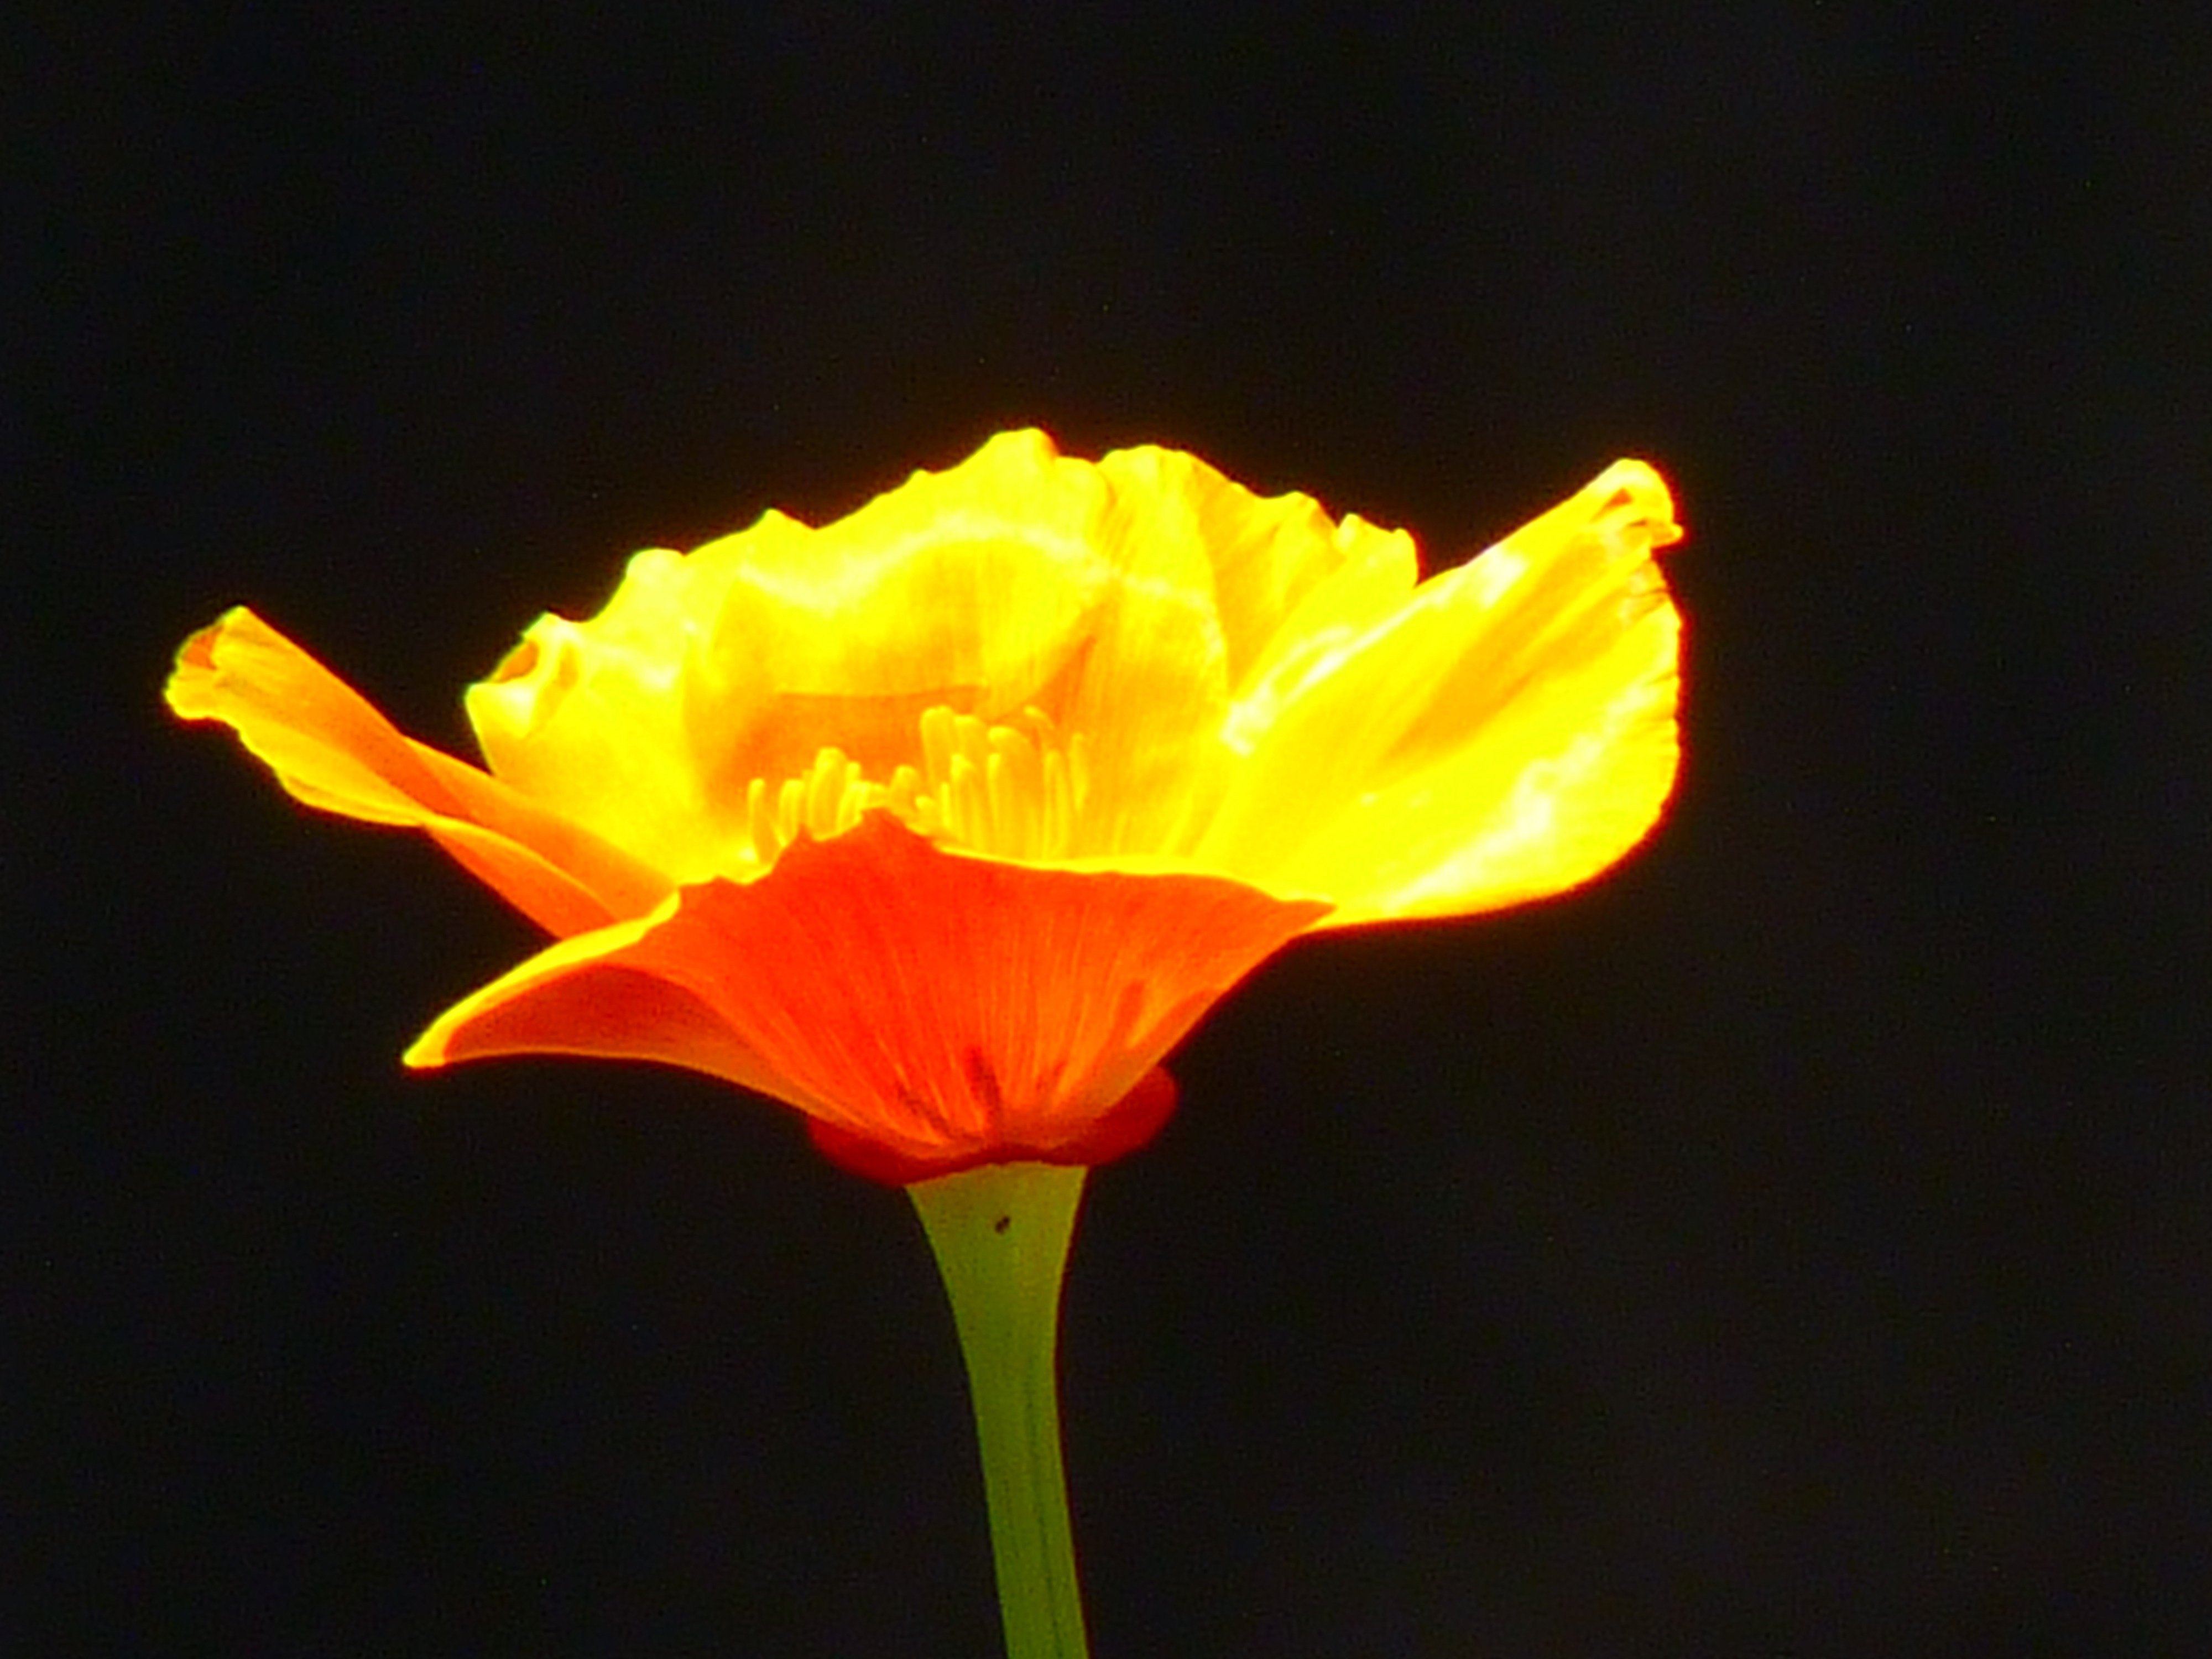
blossom, plant, flower, petal, bloom, orange, color, colorful, yellow, flora, bright, poppy, papaveraceae, back light, macro photography, flowering plant, mohngewaechs, plant stem, land plant, poppy family, iceland poppy, naked stalks poppy, papaver nudicaule, neon orange